The Doctor (painting)

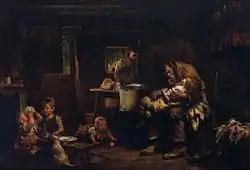
"The Widower", Luke Fildes, 1876. A precursor of "The Doctor".

Documentation of Fildes' work with the homeless reveals that a child was once brought into the studio by a labourer, a scenario which prompted the painting "The Widower" (1876). This painting included many features later seen in "The Doctor".